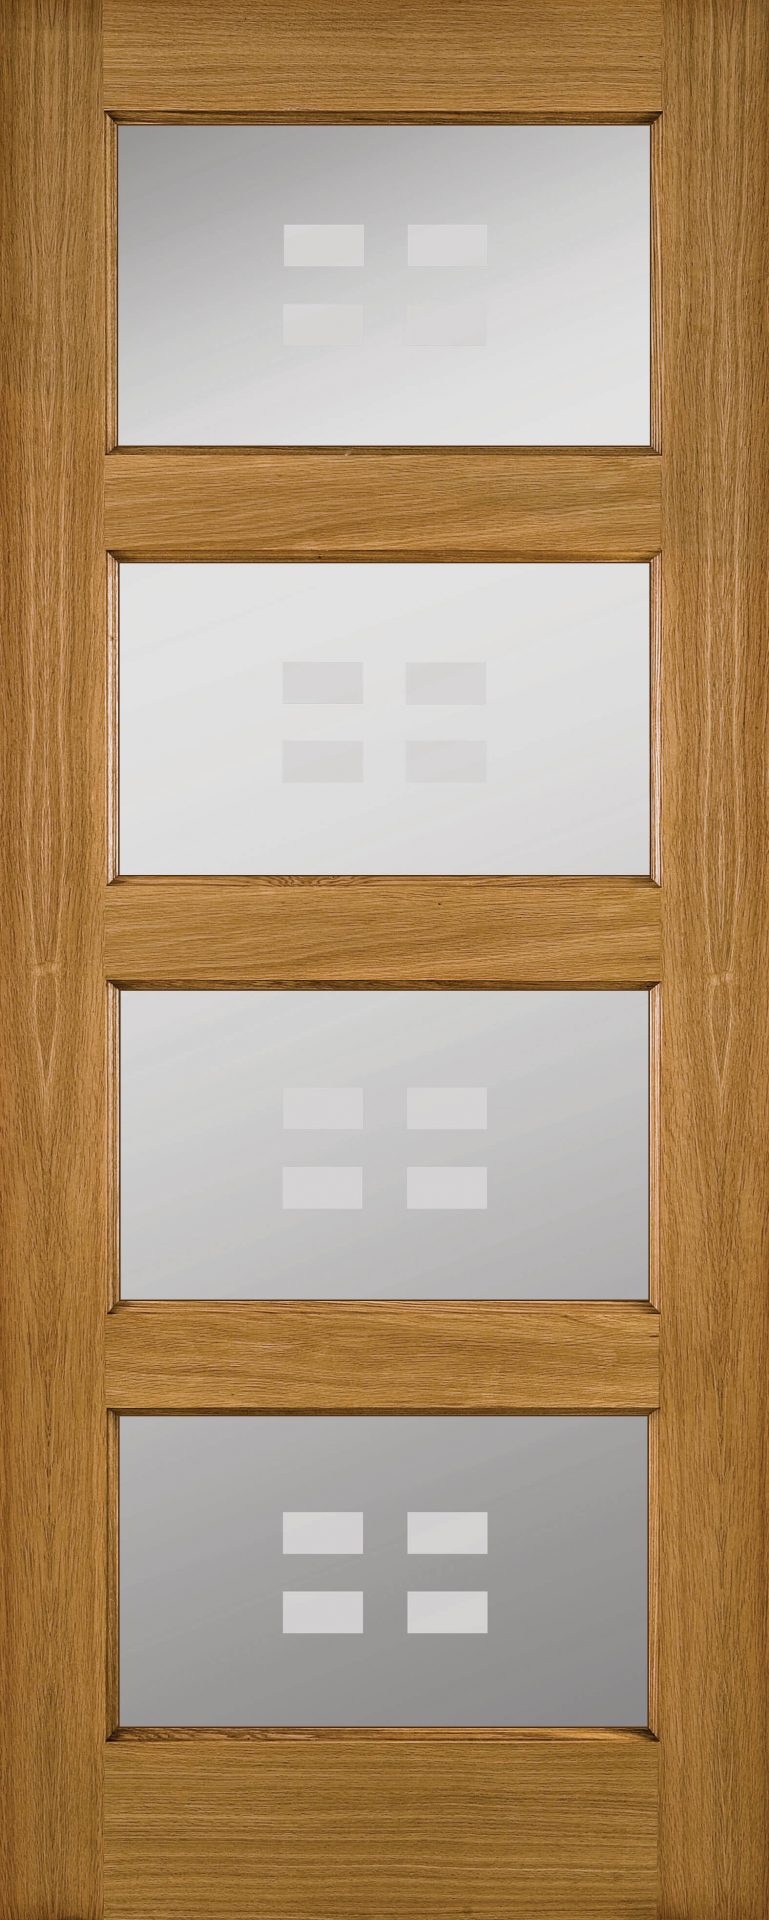
6'8" X 2'8" P90g Bali Oak S'blast Varnished Door - Glazed
•American white oak veneer •44mm thickness •10mm solid side lipping •Reducible by 3mm per side •Dowelled construction •Glass models – preglazed •5mm toughened glass •Factory lacquer – 120g per m2 •Internal use only
Brand: Donegal Town Hardware + D.I.Y. Ltd
Category: Hardware > Building Materials > Doors